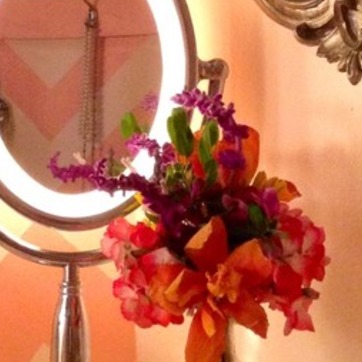
Material: foliage